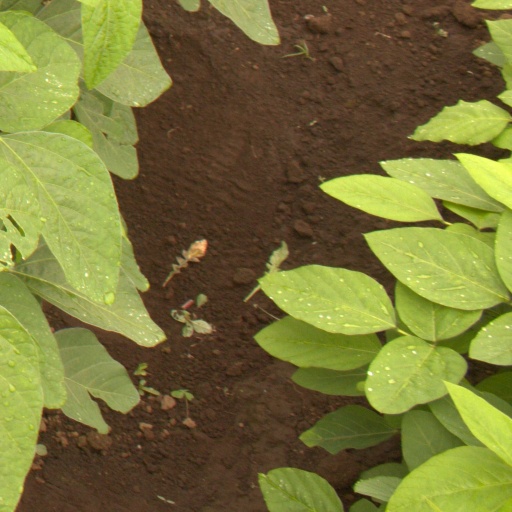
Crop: soybean